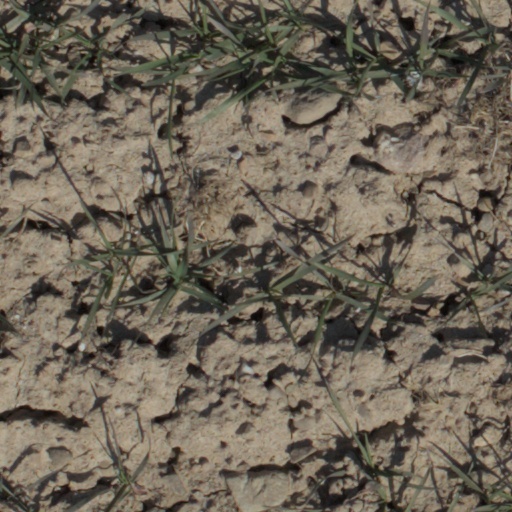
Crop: wheat